Rurouni Kenshin: The Legend Ends

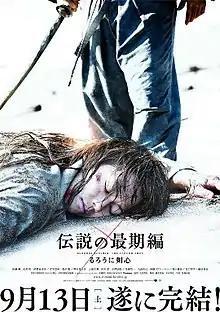
Theatrical release poster

is a 2014 Japanese "jidaigeki" action film directed by Keishi Ōtomo and based on the manga series "Rurouni Kenshin". Serving as the third installment of the "Rurouni Kenshin" film series and a direct sequel to "" (2014), the film takes place immediately after the predecessor and sees Himura Kenshin recover and prepare for a last stand against Shishio Makoto and his gang.